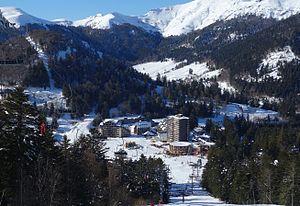
Vue générale sur la station de ski du Lioran
Le Lioran est un lieu-dit de la commune de Laveissière dans le département du Cantal, connu pour sa station de sports d'hiver.
Le Lioran est une station de sports d'hiver du Massif central située au cœur des monts du Cantal, en grande partie sur la commune de Laveissière.
Le Cantal est un département français situé dans la région Auvergne-Rhône-Alpes, dont le nom vient du massif volcanique du Cantal qui occupe le centre de son territoire. L'Insee et la Poste lui attribuent le code 15. Sa préfecture est Aurillac.
Font d'Alagnon est un cirque glaciaire français situé dans le massif des monts du Cantal, sur la commune de Laveissière, dans le Cantal, en Auvergne-Rhône-Alpes. C'est de là que commence la vallée de l'Alagnon.
L'Auvergne est une région culturelle et historique de France située au cœur du Massif central.
Cet article recense les stations de sports d'hiver du Massif central qui se trouvent au Centre de la France.